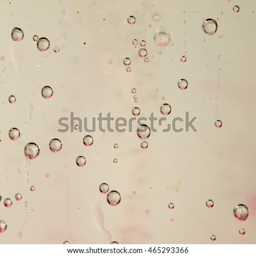
water bubbles in a glass container close up